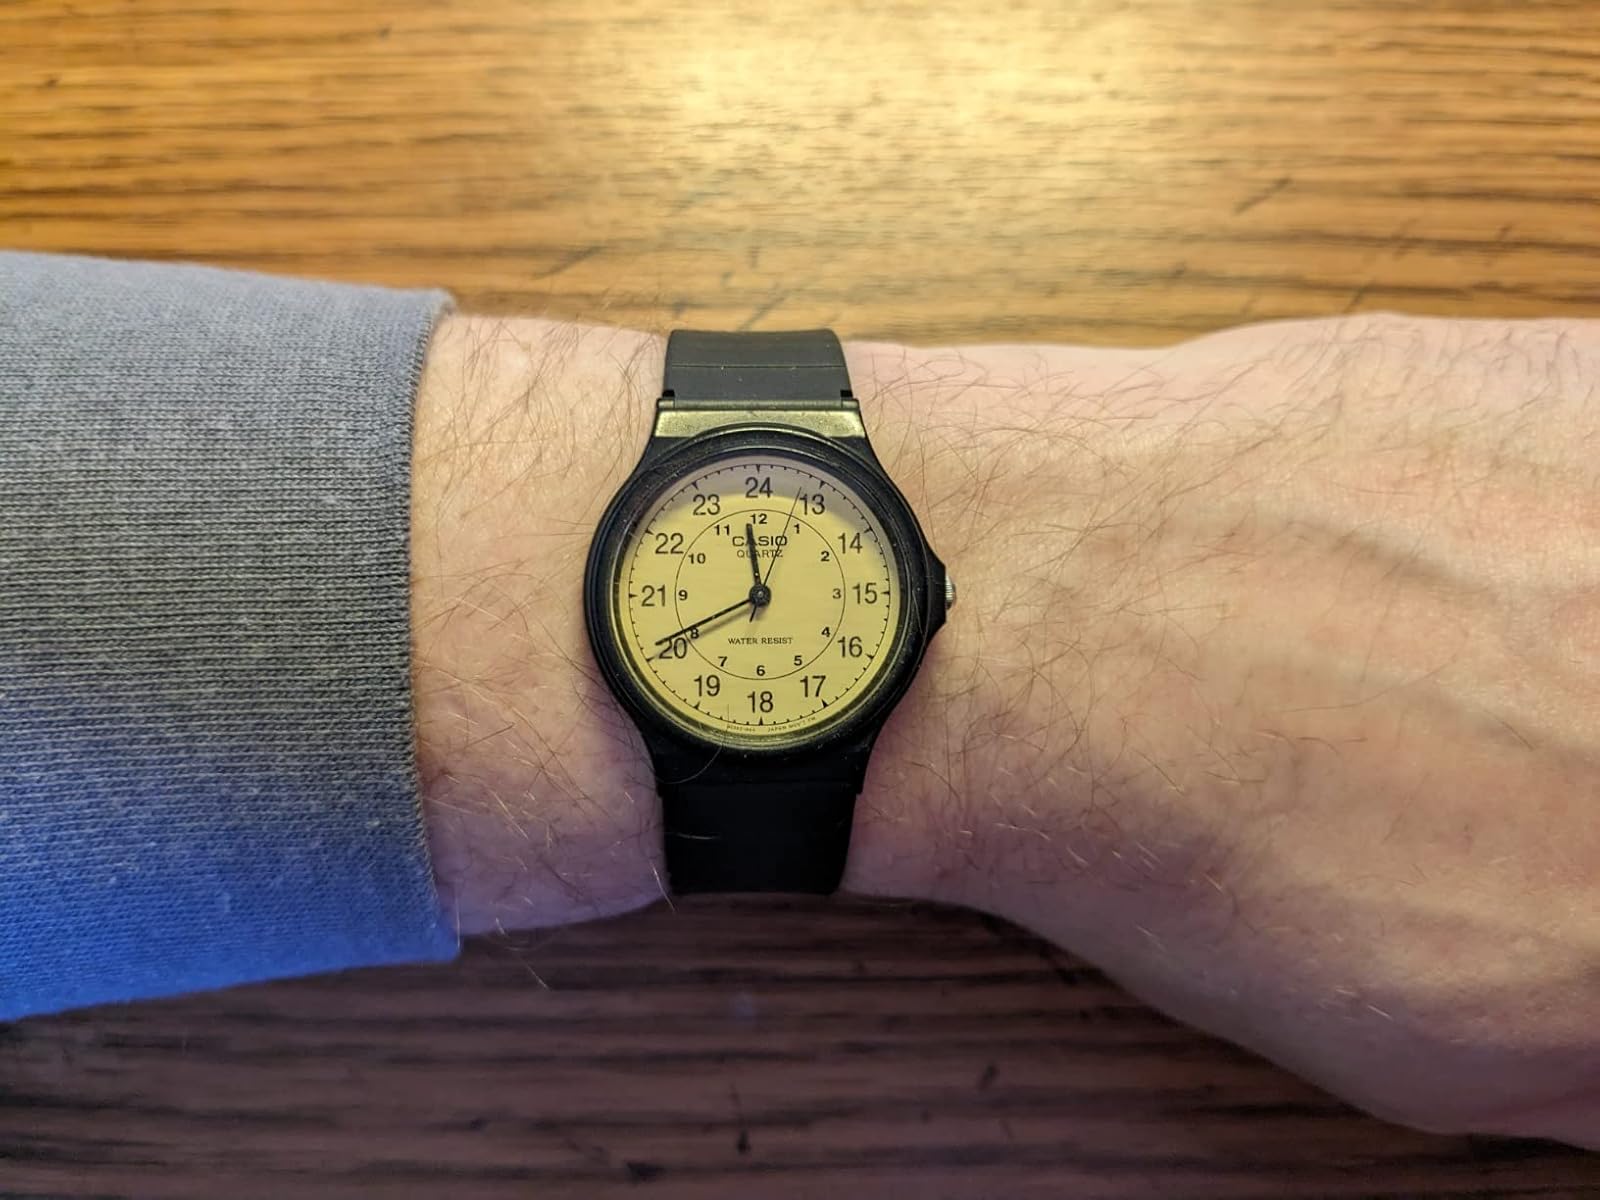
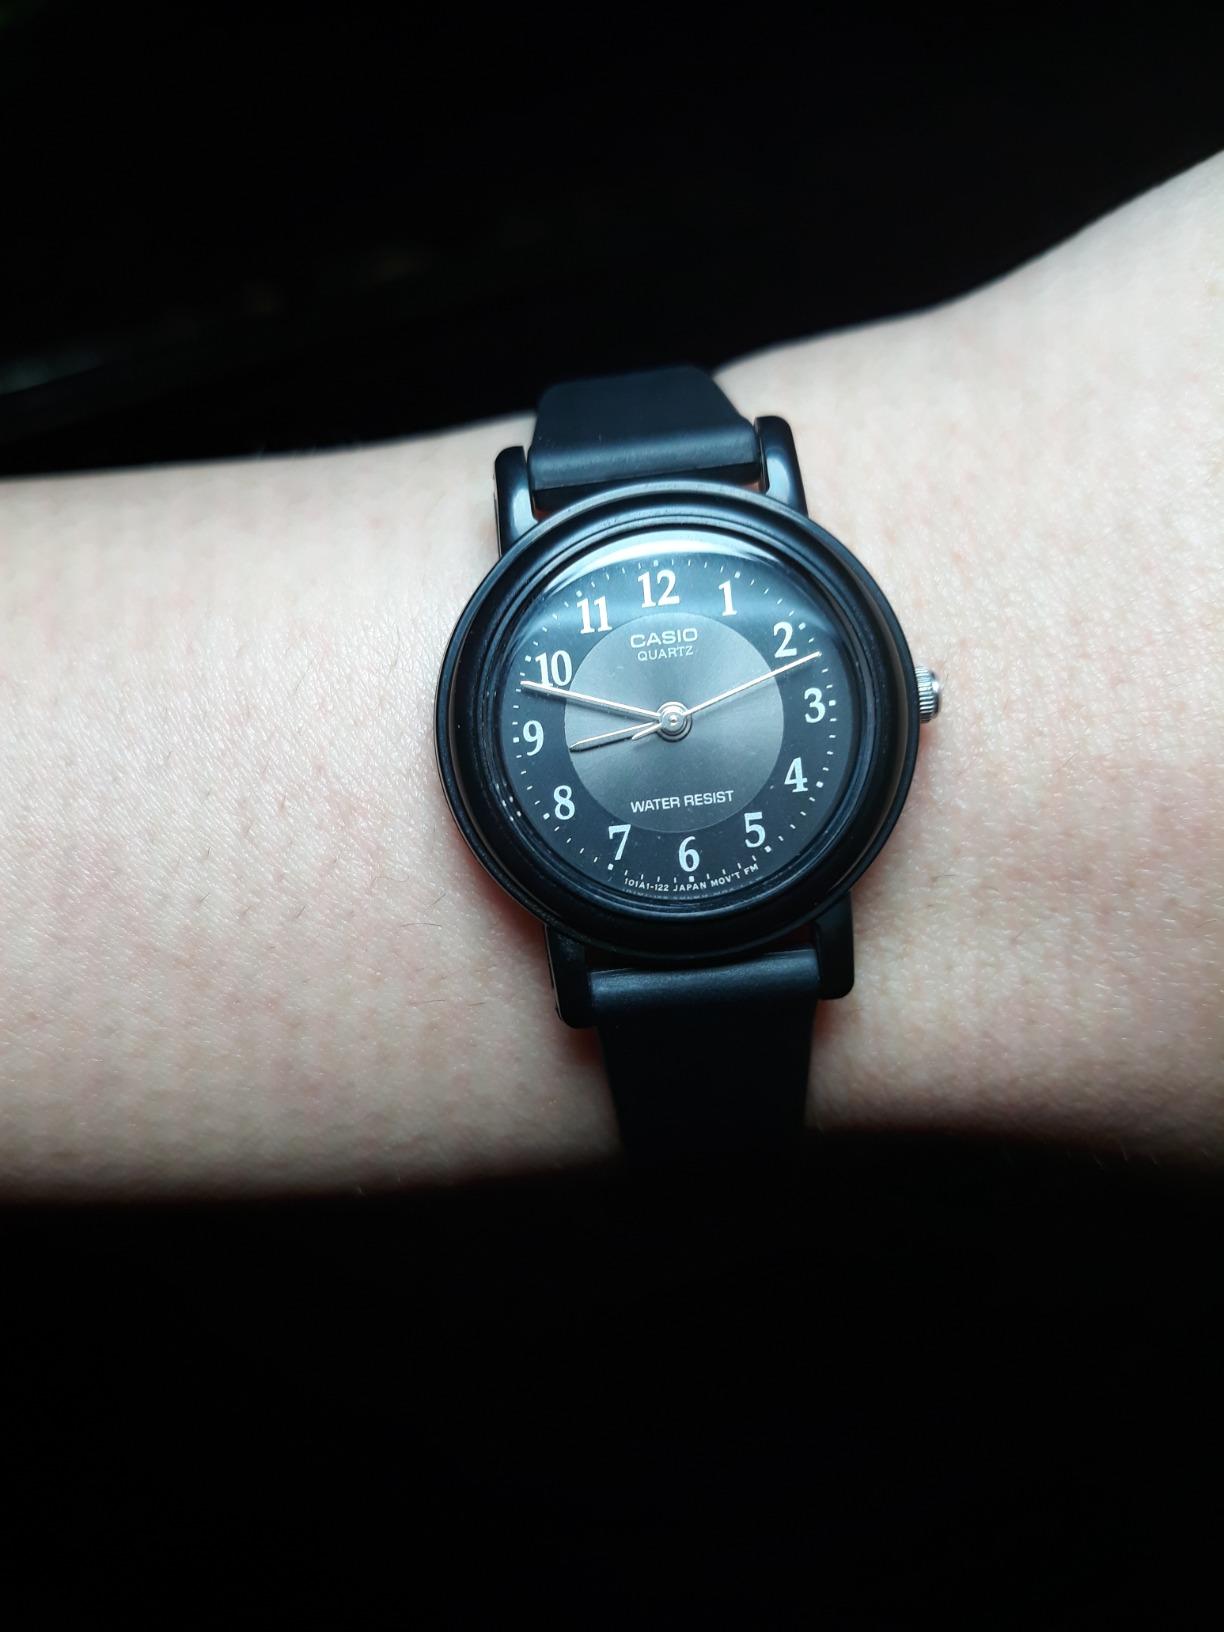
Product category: accessories_watch
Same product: no